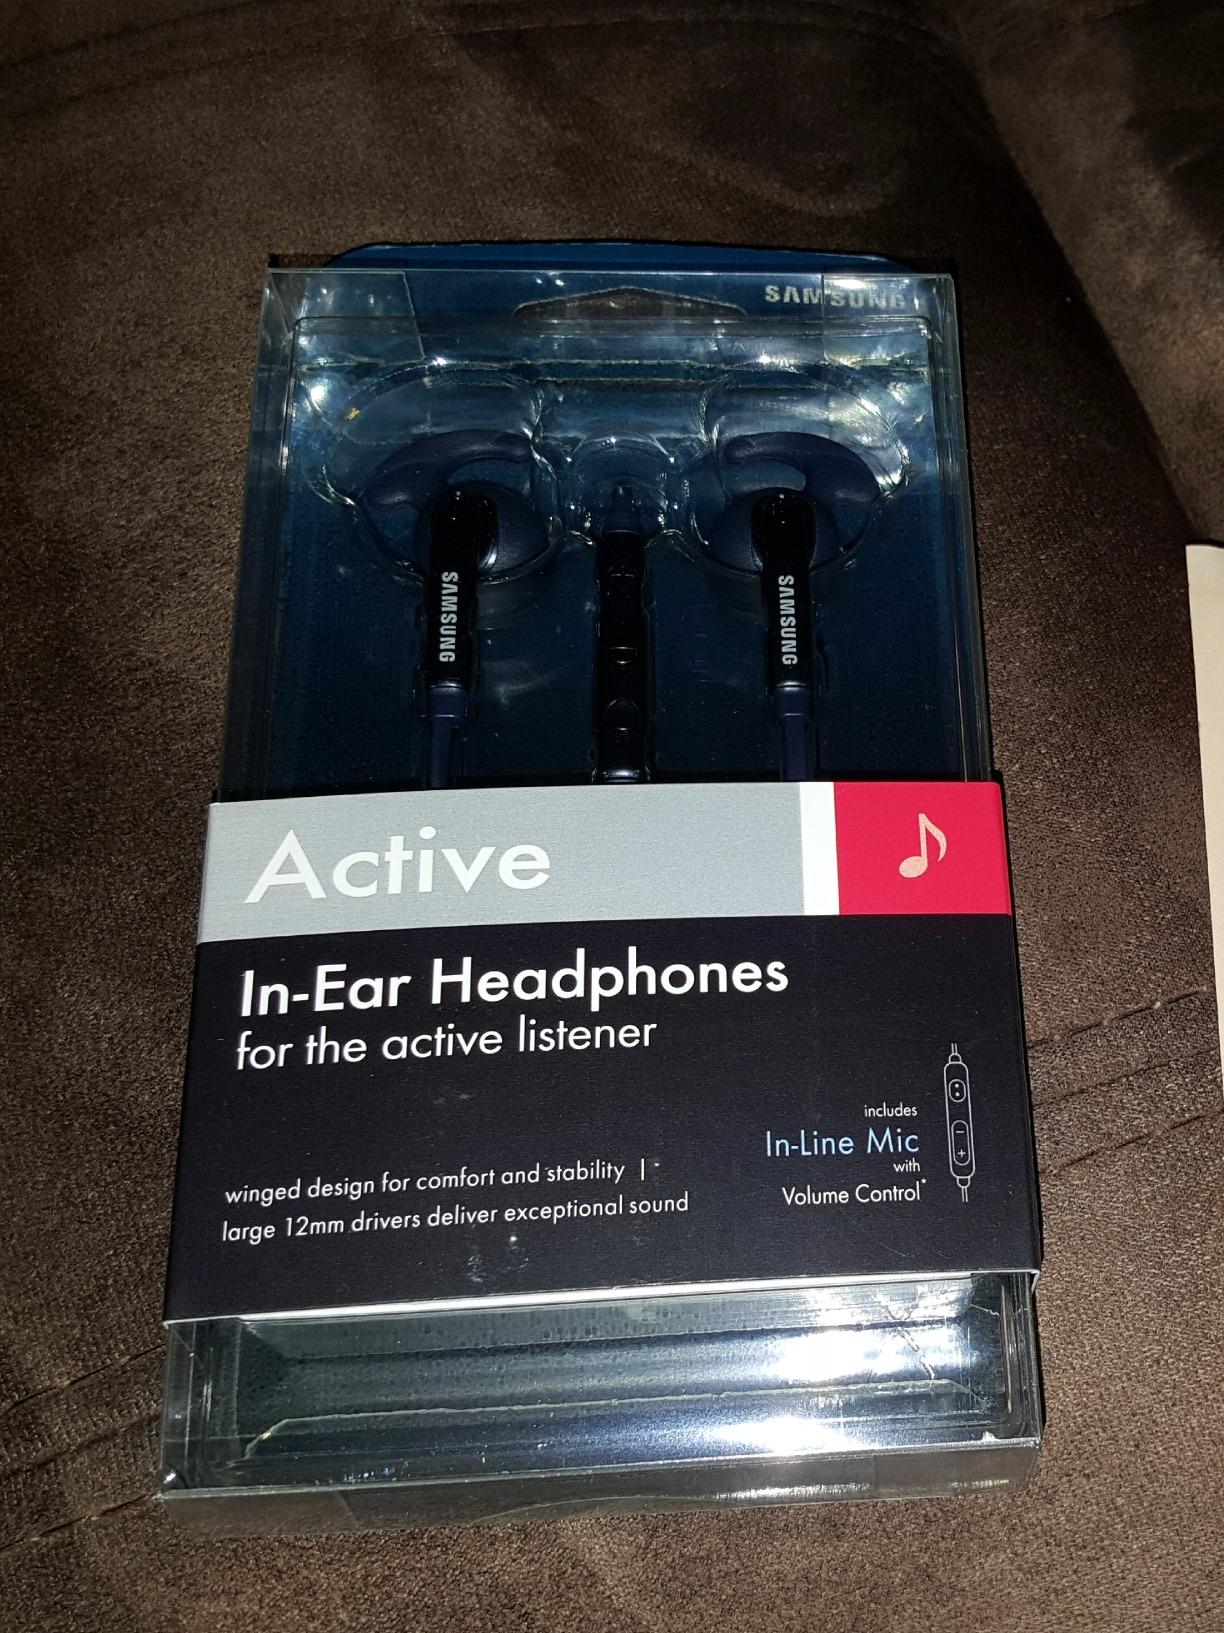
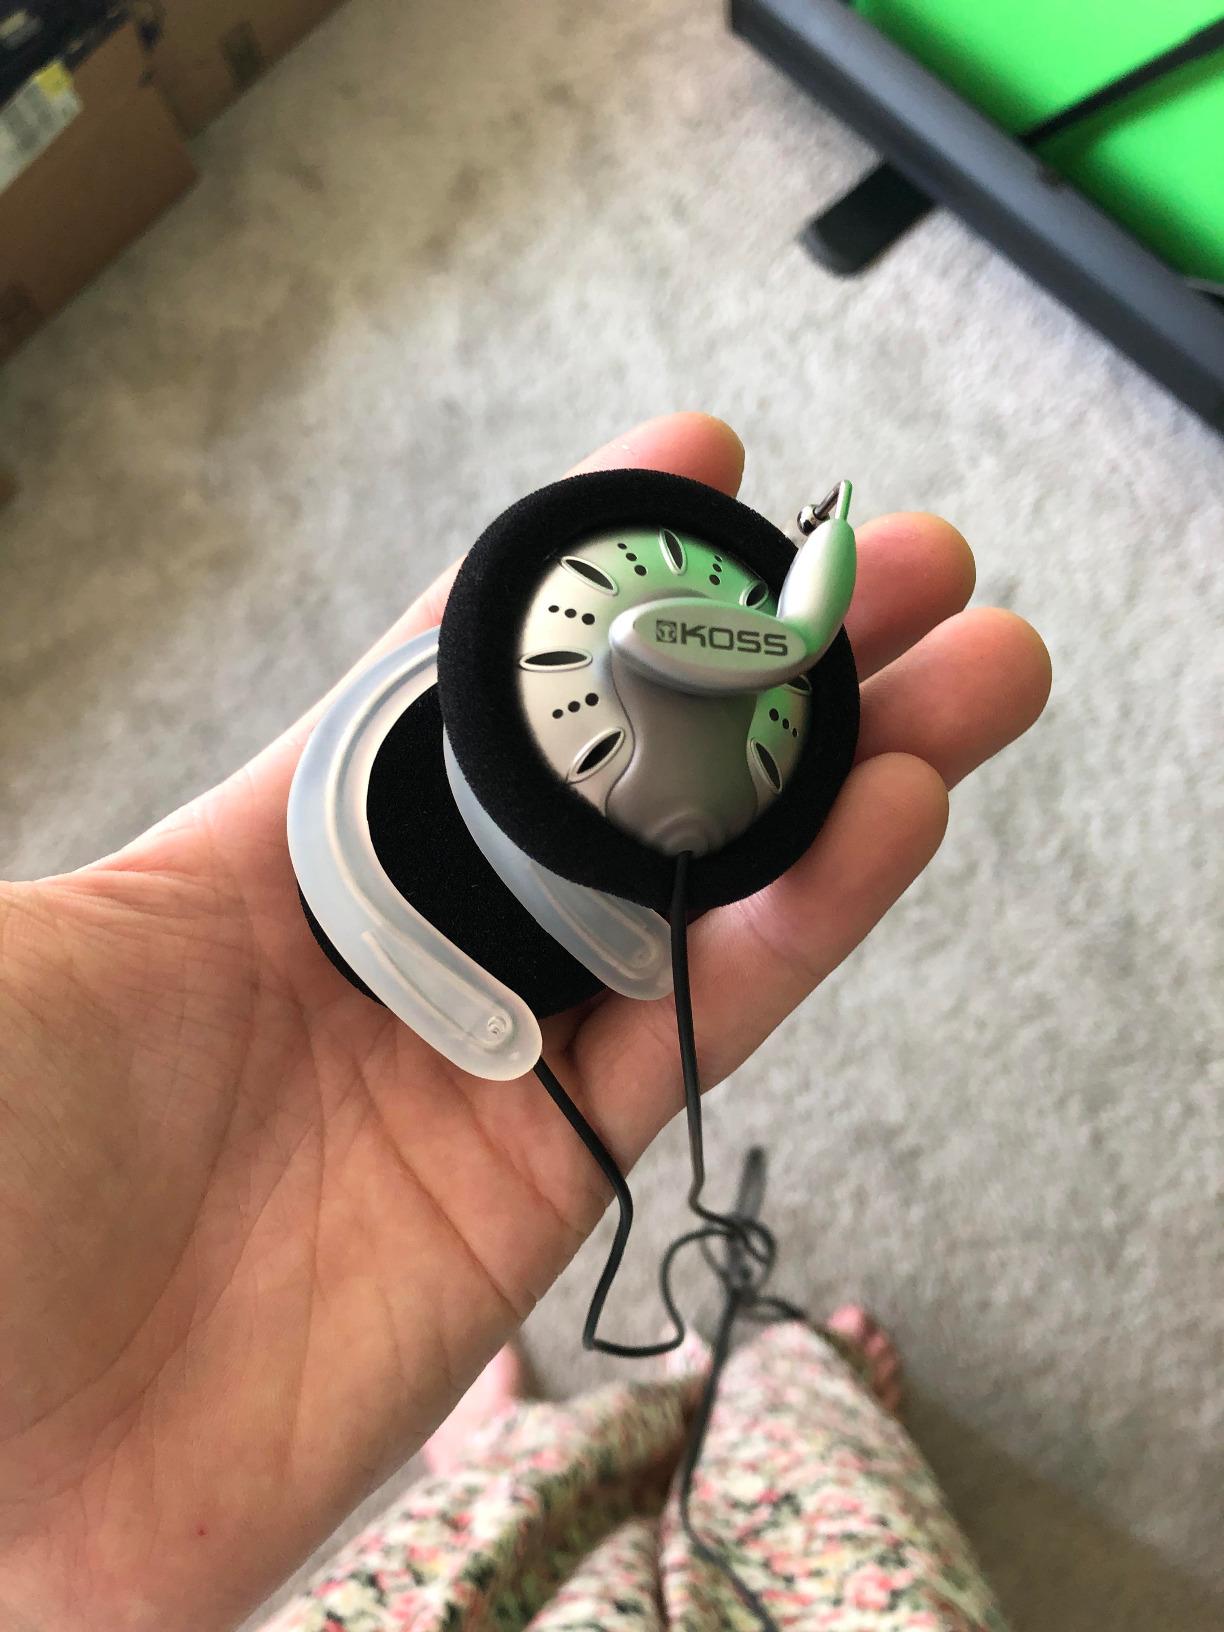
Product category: headphones
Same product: no